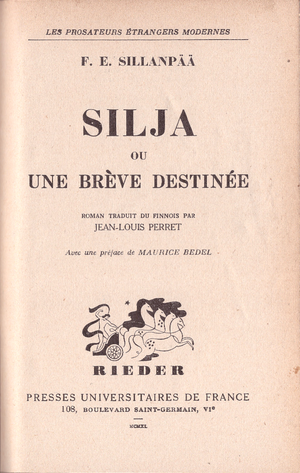
Page de garde l'édition de 1940 de la traduction française de ""Silja ou une brève destinée"", parue chez Rieder."
Silja ou Une brève destinée est un roman de l'écrivain finlandais et Prix Nobel de littérature Frans Eemil Sillanpää, publié en 1931. Il est considéré comme son roman le plus abouti et le plus réussi.